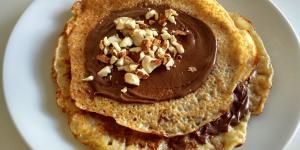
crepes de nutella con almendras